Sunglasses

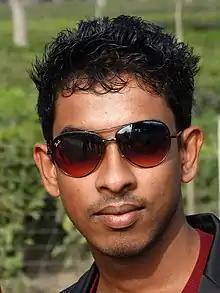
A Bengali man sporting aviator sunglasses

Frames are generally made of plastic, nylon, a metal or a metal alloy. Nylon frames are usually used in sports because they are lightweight and flexible. They are able to bend slightly and return to their original shape instead of breaking when pressure is applied to them. This flex can also help the glasses grip better on the wearer's face. Metal frames are usually more rigid than nylon frames, thus they can be more easily damaged when the wearer participates in sport activities, but this is not to say that they cannot be used for such activities. Because metal frames are more rigid, some models have spring loaded hinges to help them grip the wearer's face better. The end of the resting hook and the bridge over the nose can be textured or have rubber or plastic material to improve hold. The ends of the resting hook are usually curved so that they wrap around the ear; however, some models have straight resting hooks. Oakley, for example, has straight resting hooks on all their glasses, preferring to call them "earstems".